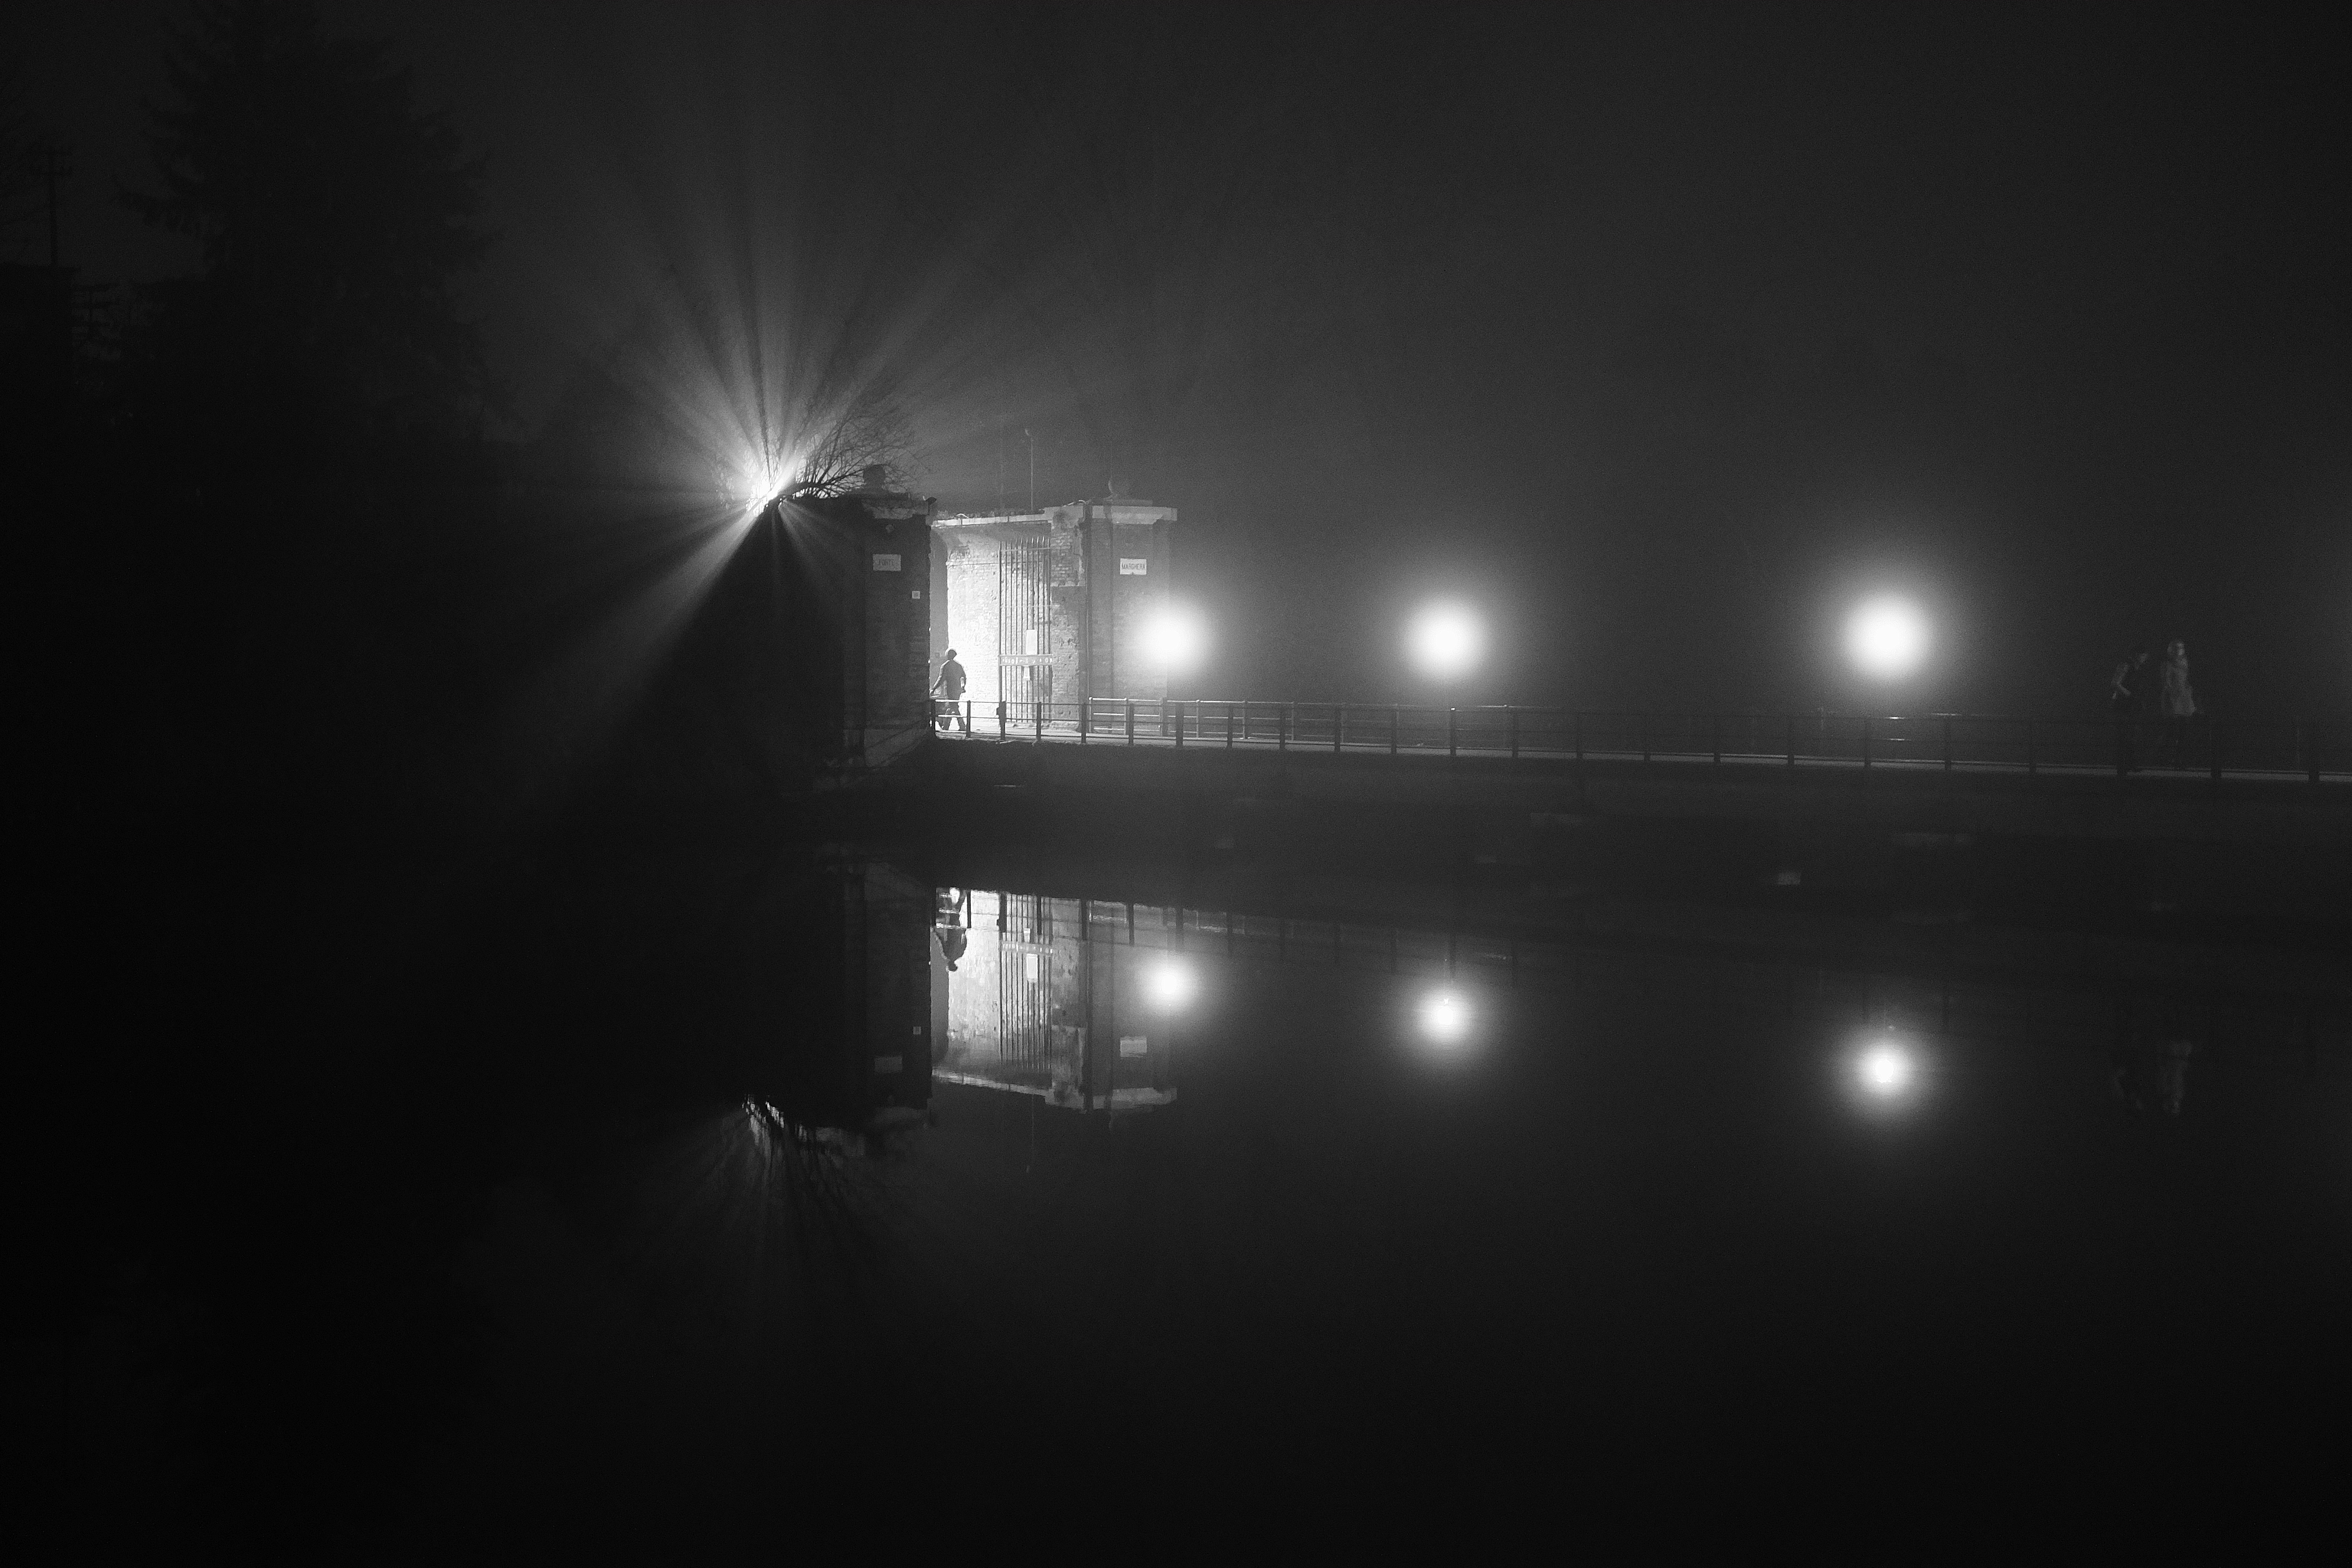
light, black and white, fog, white, night, sunlight, atmosphere, line, italy, darkness, industry, street light, black, monochrome, lighting, moonlight, lens flare, light fixture, italien, shape, industrie, mestre, monochrome photography, atmospheric phenomenon